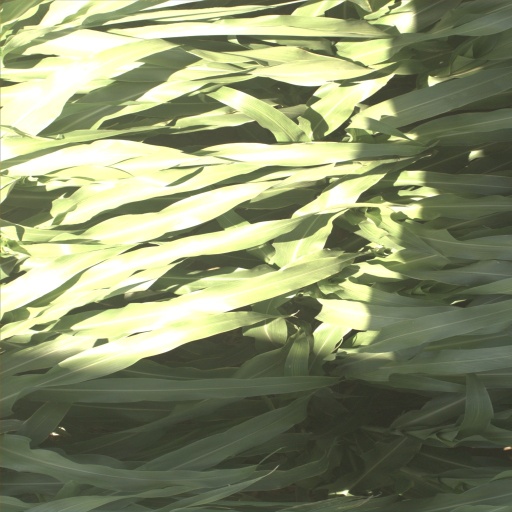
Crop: sorghum